Chinese ironclad Dingyuan

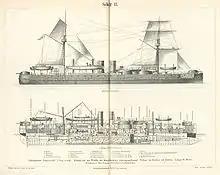
"Dingyuan" side view

Both vessels were manned by German crews, sailing on 3 July 1885 under the German flag in company with the also German-built protected cruiser . The three ships arrived in Tianjin in November, where they were transferred to Chinese control. Li Hongzhang, the Viceroy of Zhili and director of China's naval construction program, inspected the vessels following their arrival. The two ironclads were then commissioned into the Beiyang Fleet, which was based in Port Arthur. The ships steamed south to Shanghai for the winter of 1885–1886.